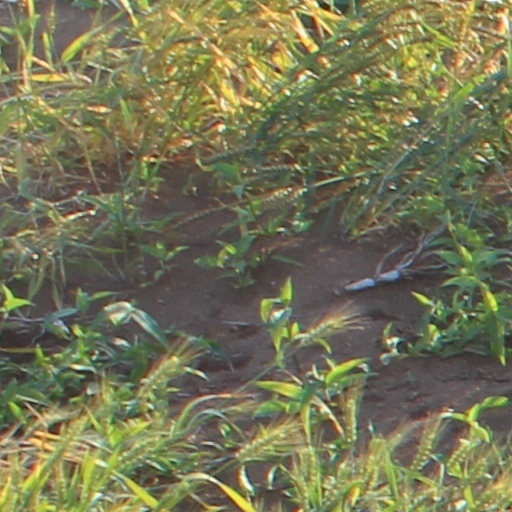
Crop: wheat